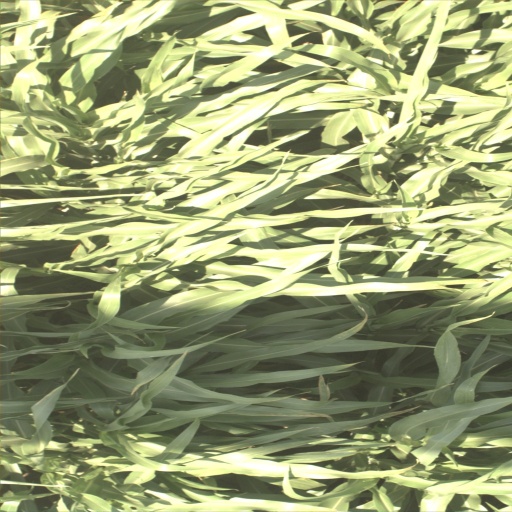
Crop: sorghum